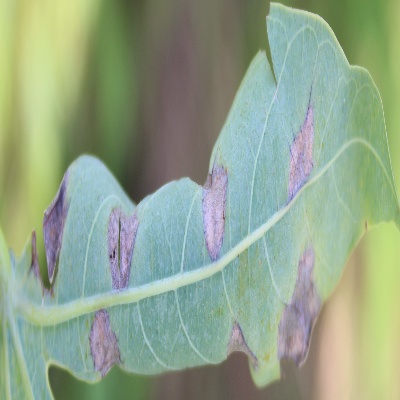
Crop: Cassava
Condition: bacterial blight